The Magic of Scheherazade

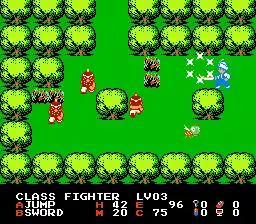
The player battles enemies in the overworld. The character class, experience level, and other statistics are displayed at the bottom.

"The Magic of Scheherazade" combines gameplay elements from action-adventure games and RPGs. In the game, the player must travel through a series of worlds and defeat the evil wizard Sabaron, rescue Scheherazade, and bring peace back to Arabia. The game consists of five chapters; the first four chapters involve the player's journey through four worlds in which they must find the palace and defeat the demon that resides there. The fifth chapter involves the final battle with Sabaron. Players may start a new game or resume the game with a password. If a new game is started, the player must choose between three classes – Fighter, Magician, or Saint. Each class differs in weapon usage and certain abilities. For instance, a Fighter can use strong swords, but is limited with the rod, a Magician is adept at using powerful rods, but is restricted to a weak dagger instead of swords, and a Saint can exclusively utilize items like boots that prevent damage on hazardous floors. Weapons, spells, items, and actions like speaking or jumping can be mapped to the gamepad's "A" or "B" buttons on a select subscreen. A status bar displays the player character's selected actions, character class, attributes, coins, and some expendable supplies.